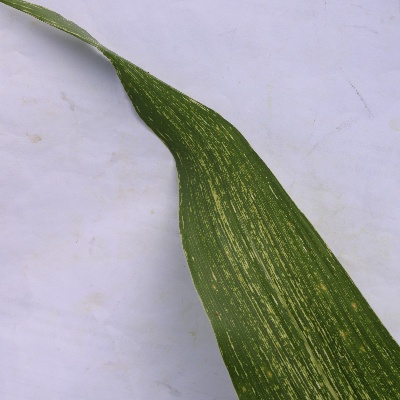
Crop: Maize
Condition: streak virus